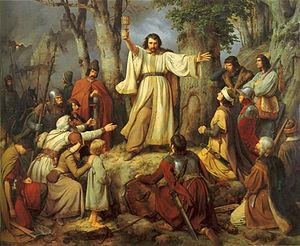
Ce que l'histoire de l'art appelle l'École de peinture de Düsseldorf est un groupe de peintres du XIXᵉ siècle formés à l'Académie des beaux-arts de Düsseldorf, qui y ont enseigné, de professeurs qui y ont suivi des leçons privées ou qui ont travaillé dans l'environnement proche de l'Académie.